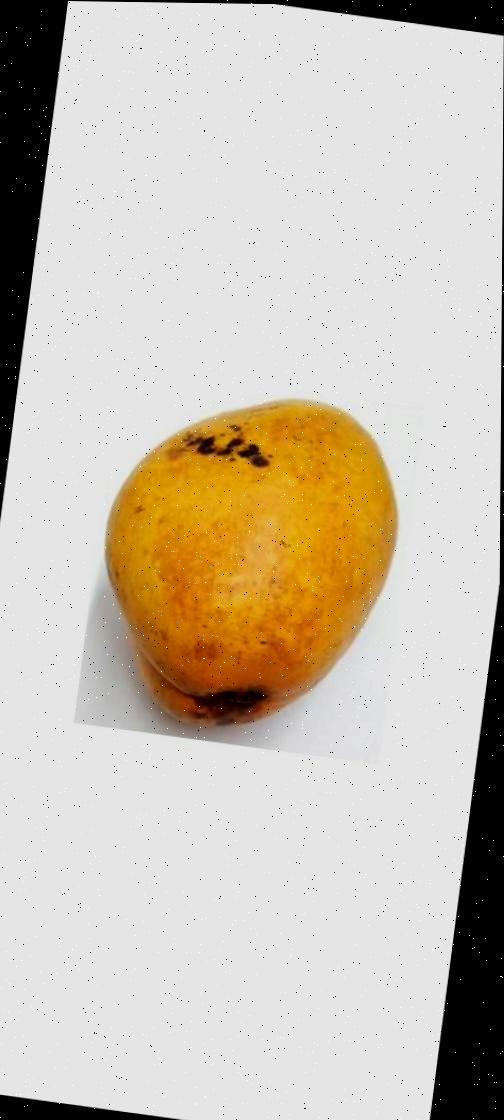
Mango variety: Bari-11